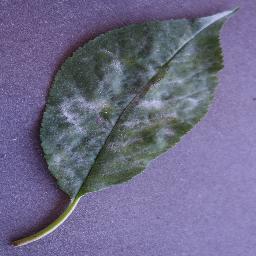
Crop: cherry
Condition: (including_sour)_powdery_mildew